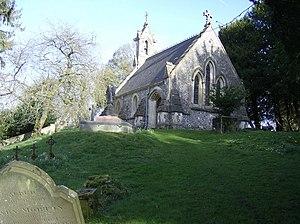
Le château de Highclere est un château de style néo-jacobéen dont le parc a été aménagé par Capability Brown pour le Iᵉʳ comte de Carnarvon, Henry Herbert, qui en a hérité en 1769. Le domaine de 405 hectares se situe dans le nord du Hampshire, à environ 8 km au sud de Newbury, dans le Berkshire.